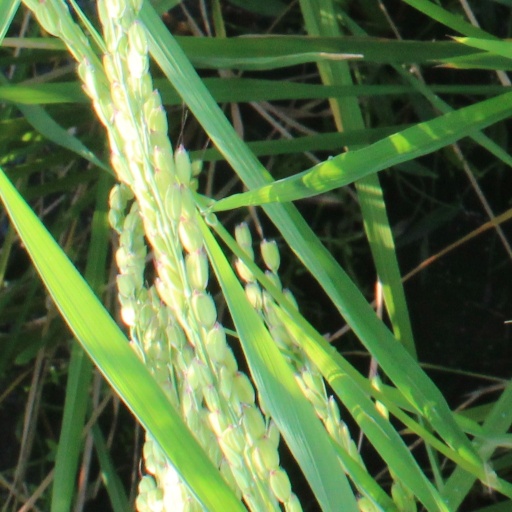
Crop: rice